HMS Gloucester (62)

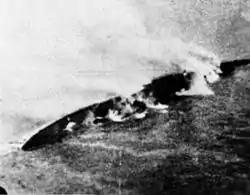
Photograph taken by a German airman recording the sinking of "Gloucester" off the coast of Crete, 22 May 1941

"Gloucester" repeatedly bombarded targets in Libya during April. After covering another convoy to Malta, the ship, together with the battleships , , and , and various destroyers, attacked Tripoli harbour on the night of 20/21 April with some success. At the end of the month, the ship was briefly transferred to Force H at Gibraltar before escorting a convoy eastward to Malta and rejoining the Mediterranean Fleet in Operation Tiger in early May.